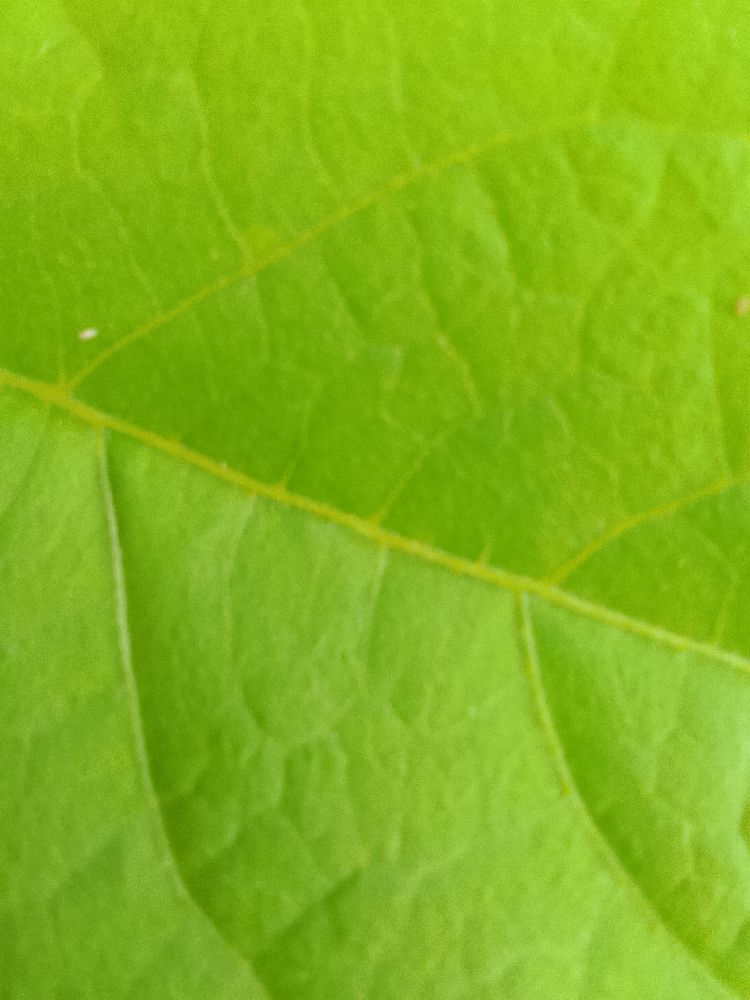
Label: healthy